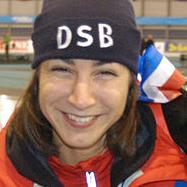
Age: 23